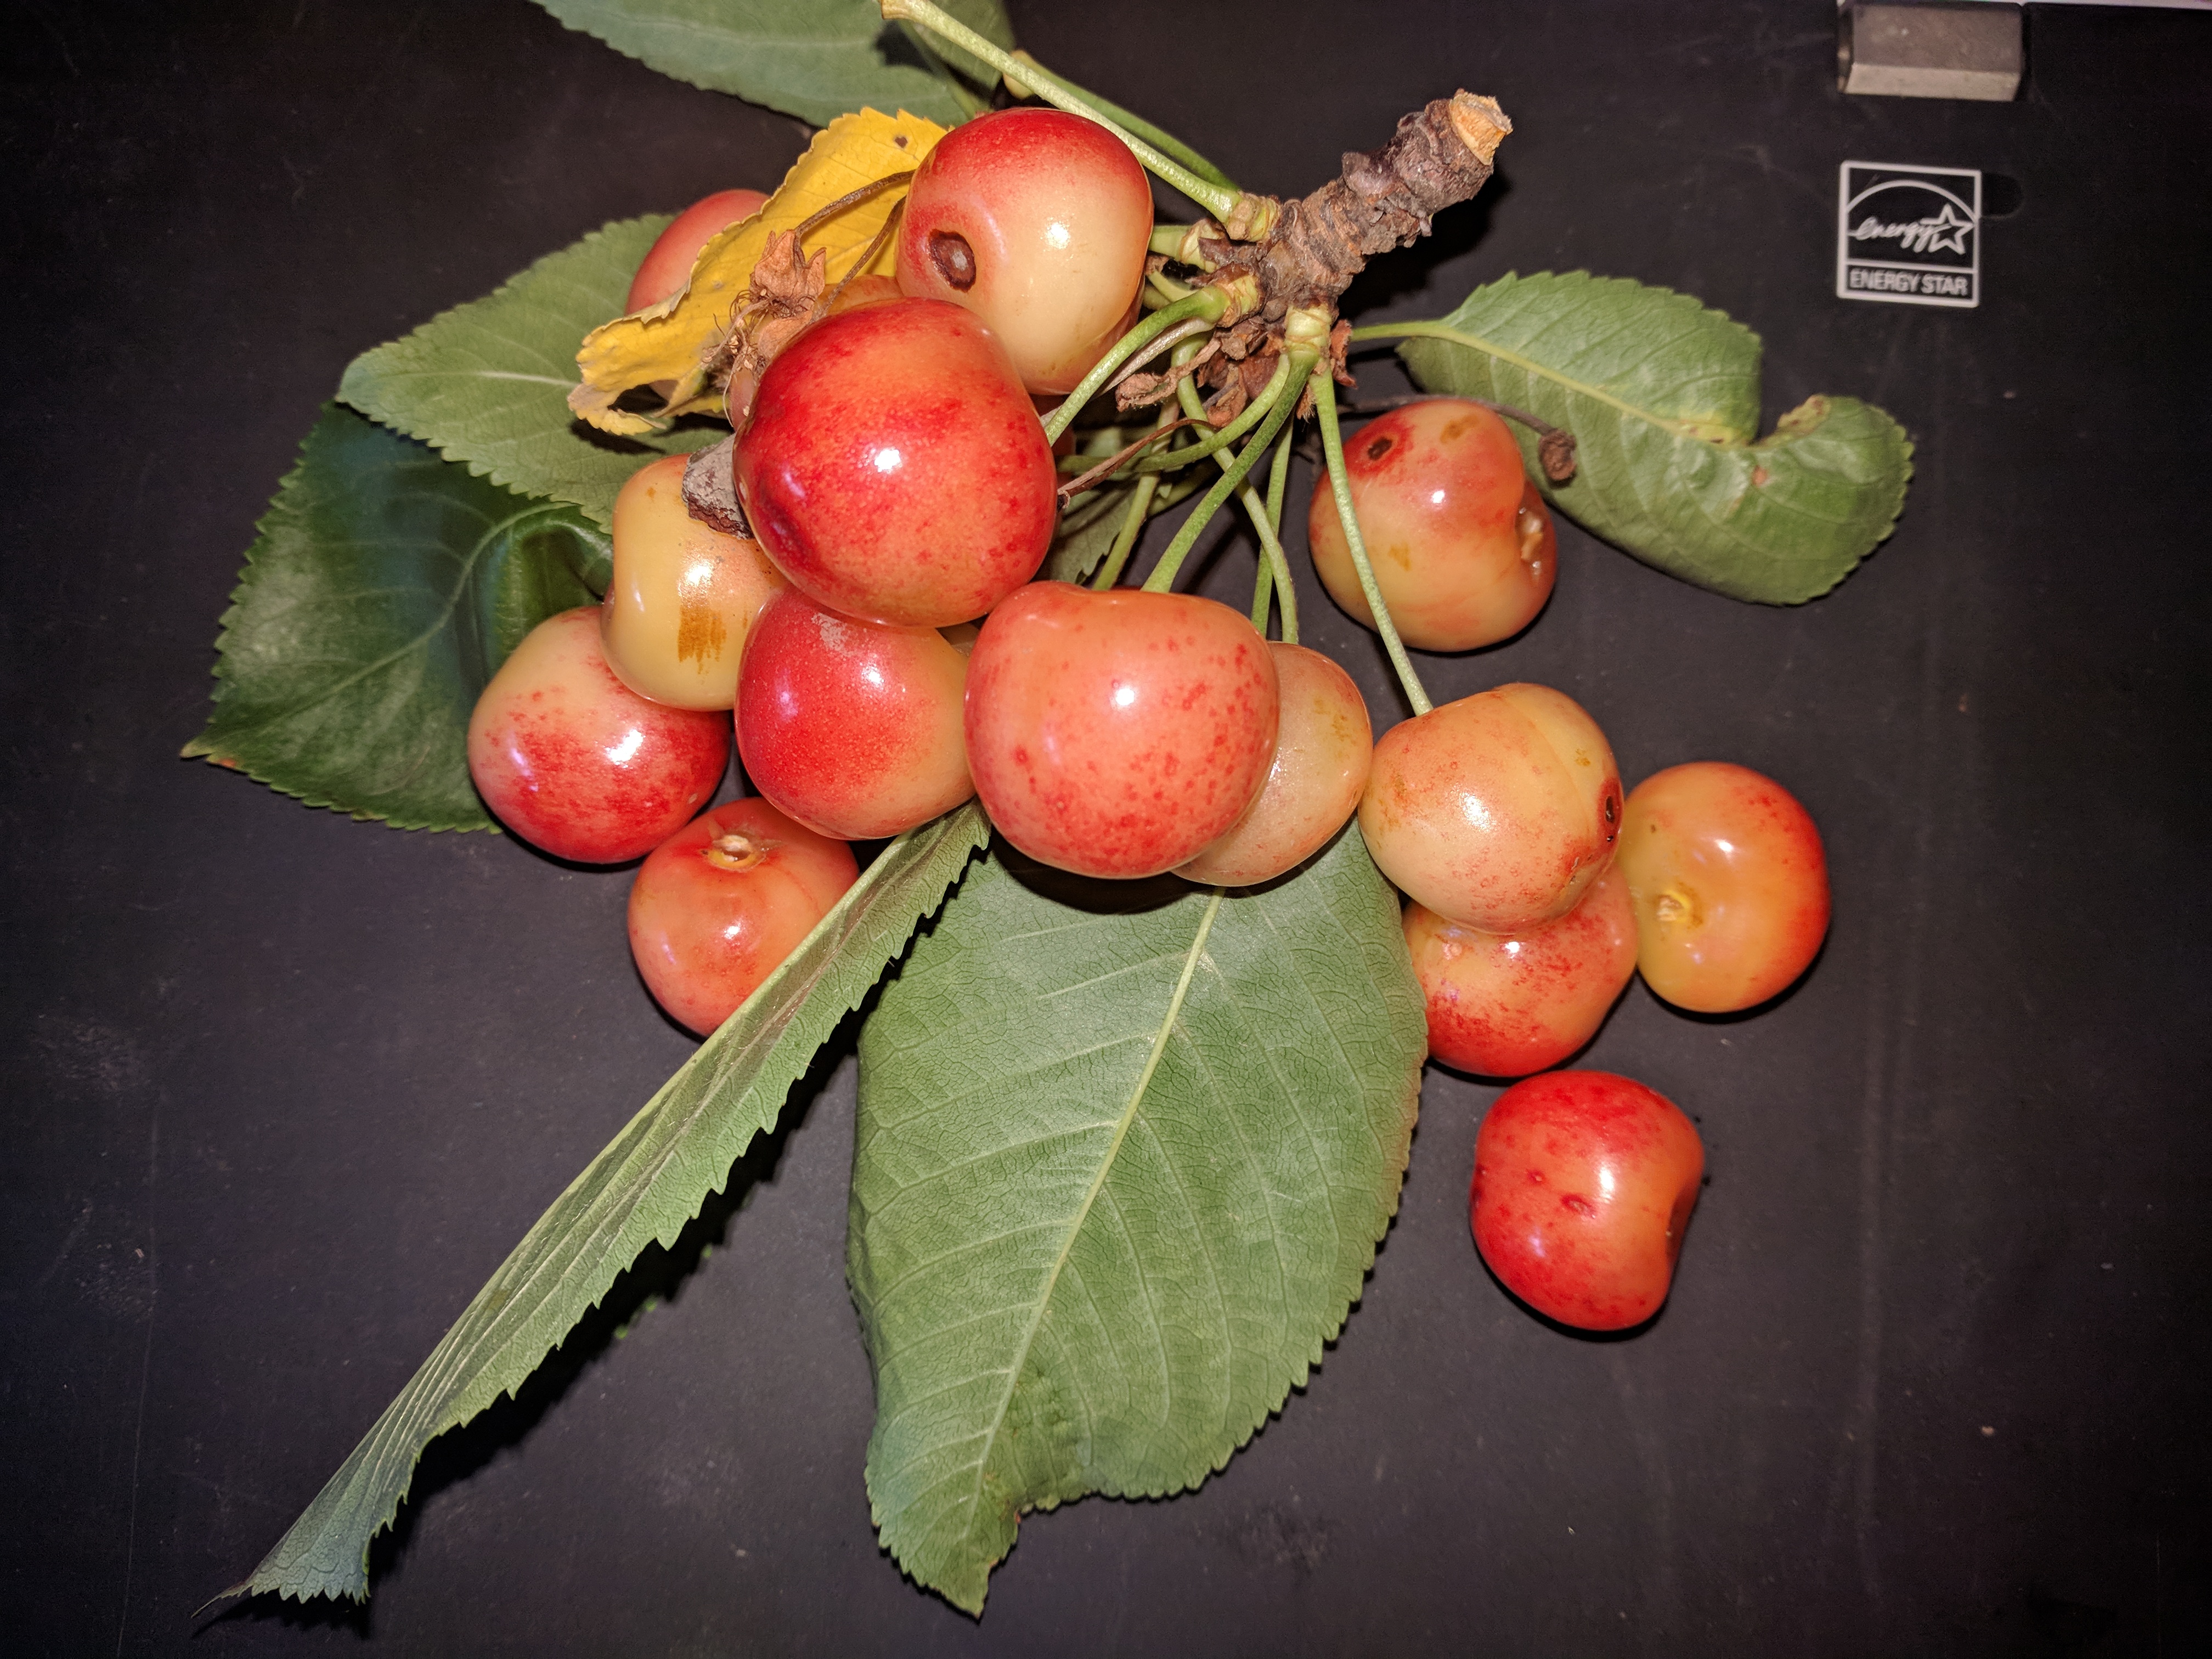
Label: generalcompost